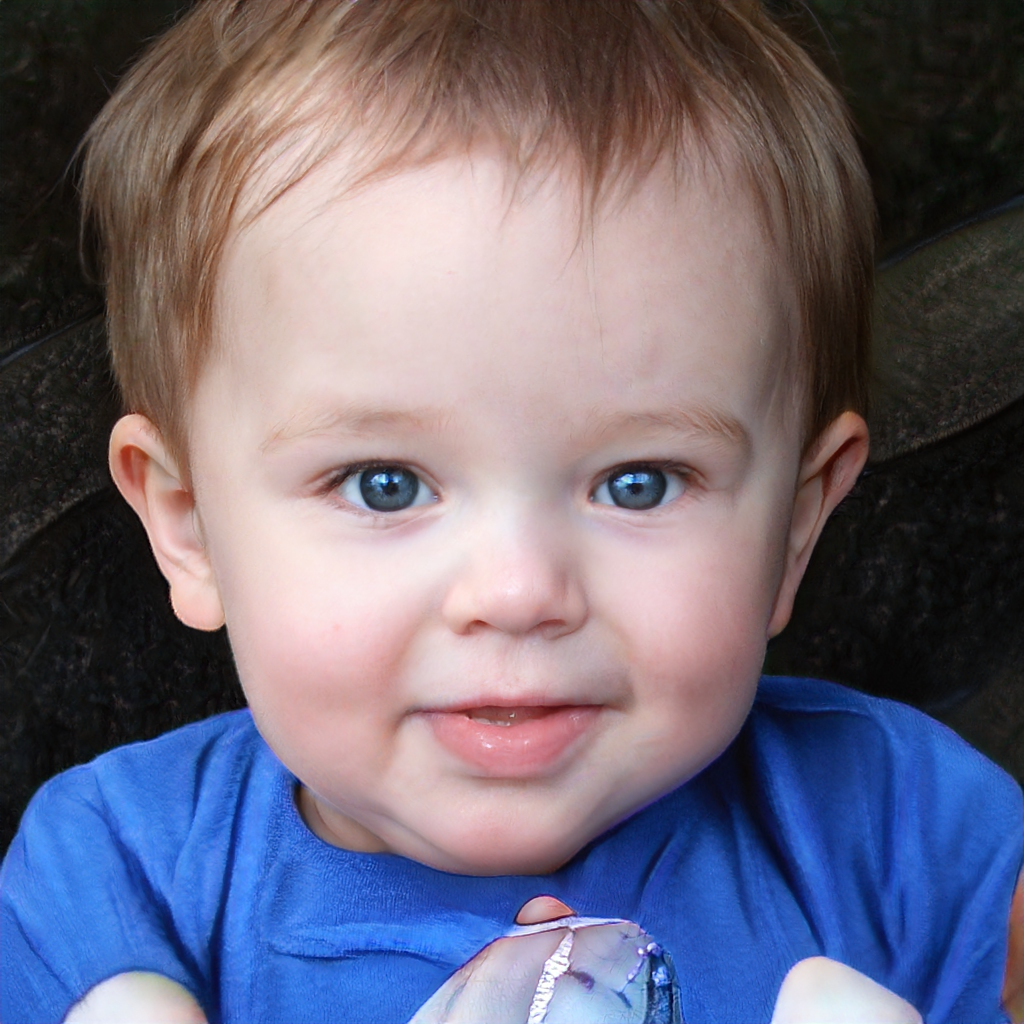
Gender: Male